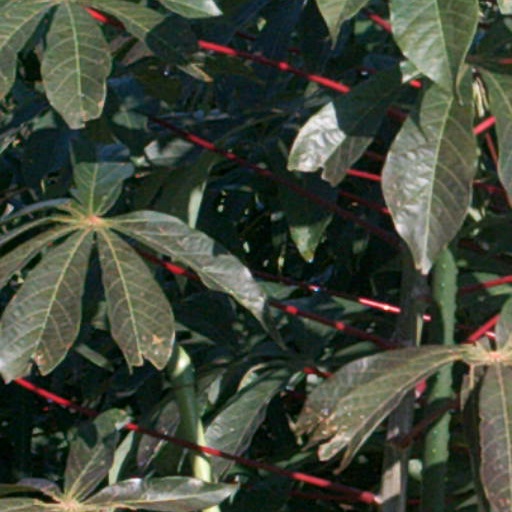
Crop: cassava